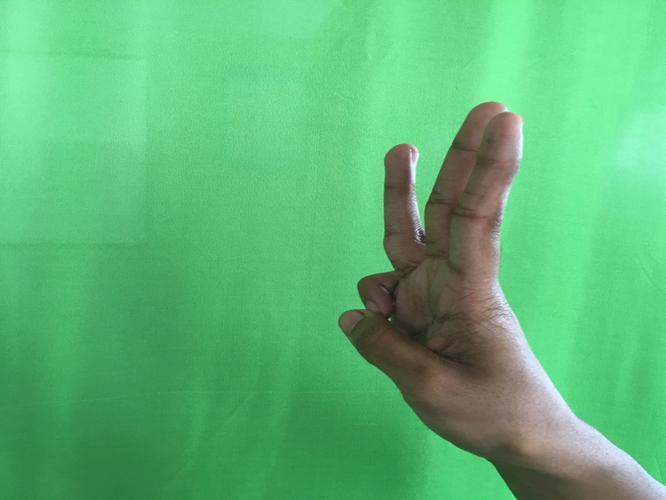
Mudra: Trishulam
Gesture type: single_hand